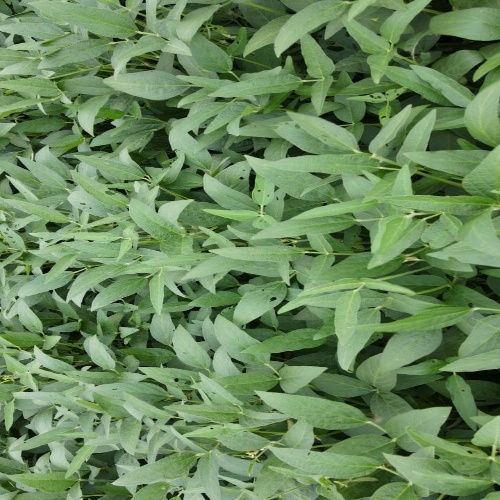
Label: Diabrotica_speciosa